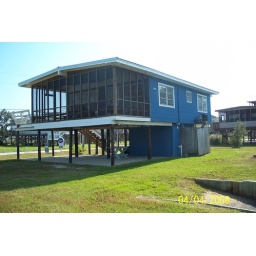
standing on canal - you can see the boat ramp in the lower right corner